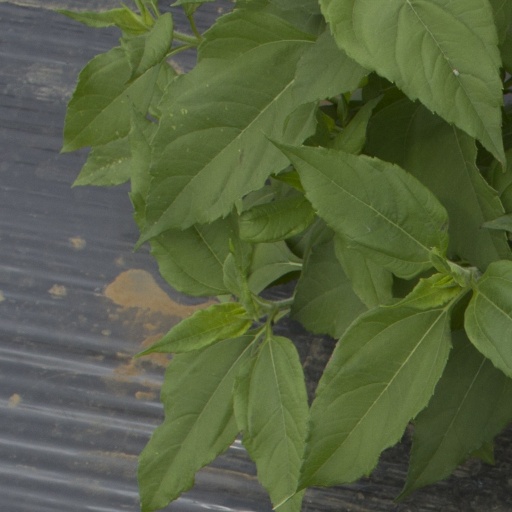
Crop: Jerusalem artichoke